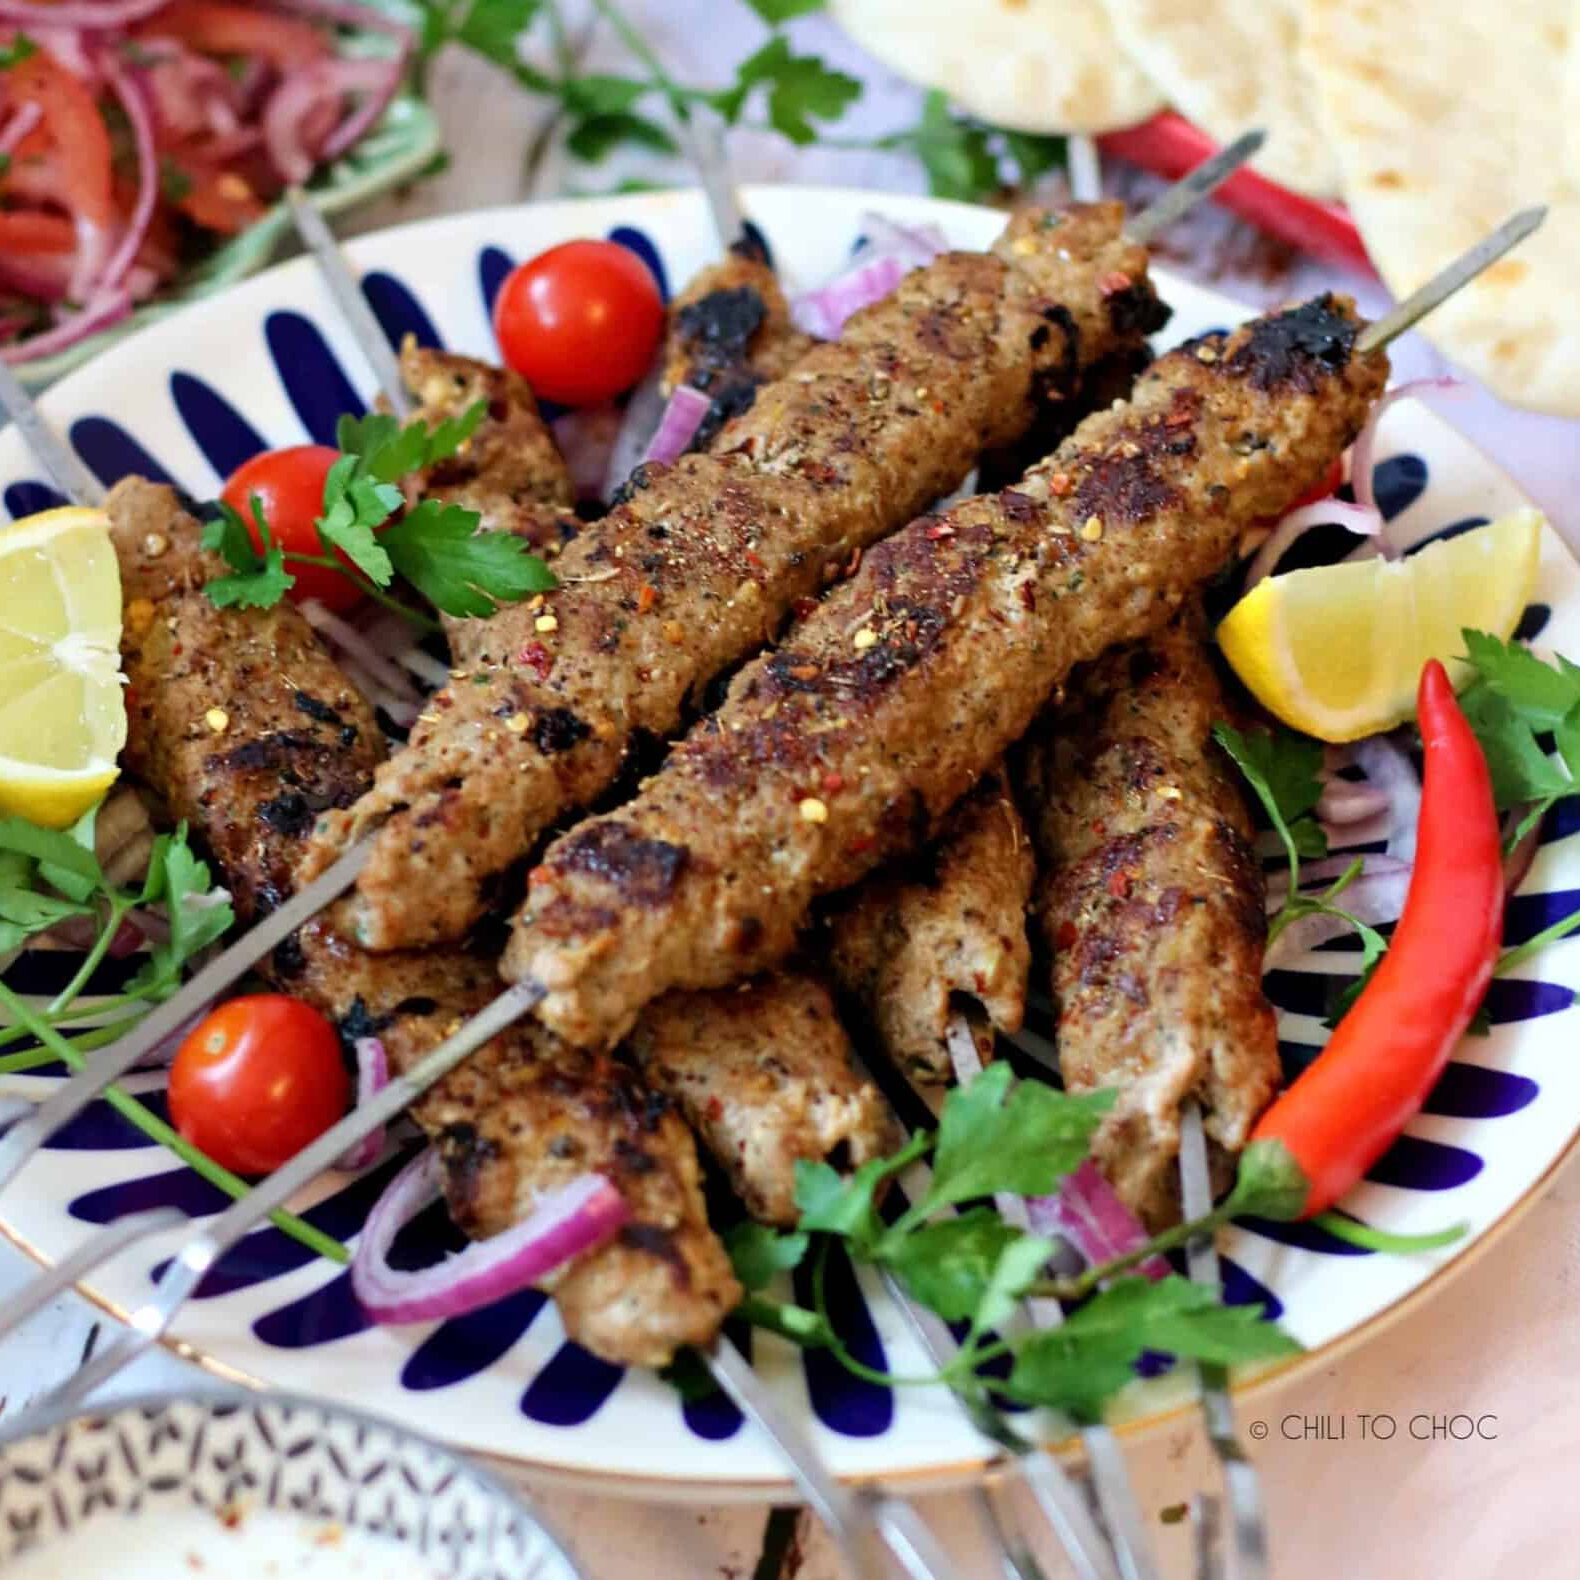
Label: adana_kebab